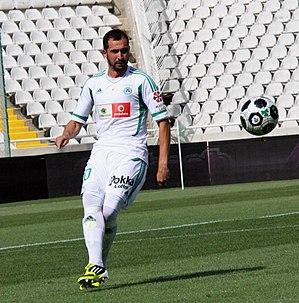
Louhans est une commune française située géographiquement dans la plaine de Bresse, et administrativement dans le département de Saône-et-Loire dont elle est un des chefs lieux d'arrondissement, en région Bourgogne-Franche-Comté.
Sofyane Cherfa est un footballeur franco-algérien, né le 13 août 1984 à Toulouse.